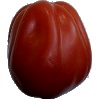
Label: tomato_heart